Karaikkudi Junction railway station

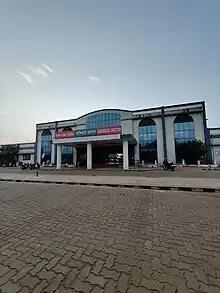
Karaikudi Junction

Karaikudi station was constructed as a part of Pudukkottai–Sivaganga railway line during the 1930s. Initially during its older days this station acted as an ordinary railway station when the Tiruturaipundi Aranthangi line was extended to Karaikudi, it became a junction railway station. It became as a junction by connecting all the three terminal lines they are Manamadurai Sivagangai Railway line, Trichinopoly Pudukkottai Railway line and Tiruturaipundi Aranthangi Railway line. Being a junction station, three rail lines emerge from the station, one towards Tiruchirappalli Junction, another to Thiruthuraipoondi junction and the third and final one Manamadurai Junction.